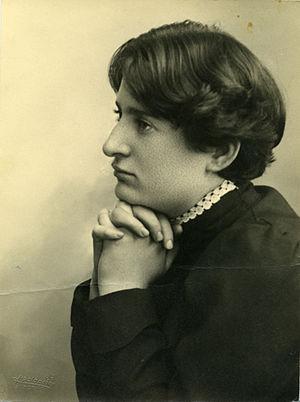
Chana Orloff née le 12 juillet 1888 à Starokonstantinov dans Kostiantynivka, Gouvernement de Iekaterinoslav, maintenant la région de Kharkiv, Ukraine, décédée à Tel Aviv, le 16 décembre 1968, est une sculptrice figurative juive de nationalité française.